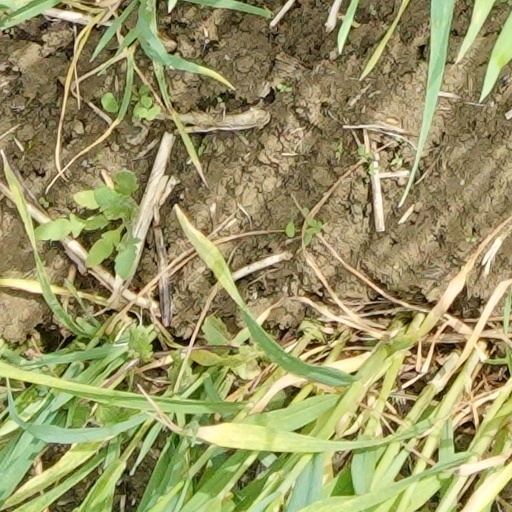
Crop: wheat